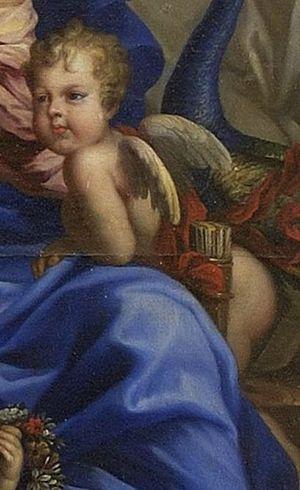
Philippe-Charles de France, duc d'Anjou, est le cinquième enfant et second fils de Louis XIV et de son épouse, Marie-Thérèse.